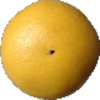
Label: Grapefruit White 1